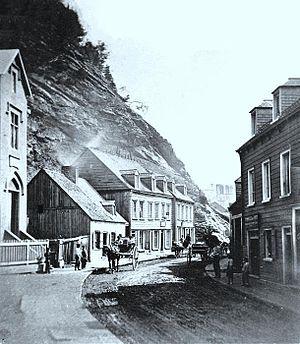
Photographie, La rue Champlain, en bas de la Citadelle, Québec, QC, 1865, William Notman (1826-1891), Sels d'argent sur papier monté sur papier - Papier albuminé - 10 x 8 cm
Le cap Diamant est le nom de l'extrémité orientale de la colline de Québec, de la falaise et de son promontoire sur laquelle est située la citadelle de Québec. La falaise a été ainsi nommée car les premiers explorateurs européens à venir sur l'actuel territoire du Québec croyaient y avoir trouvé des diamants.